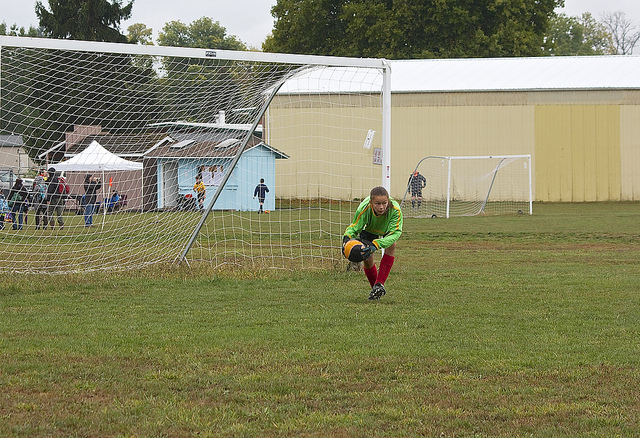
một thủ môn đang nghiêng người bắt bóng bảo vệ cầu môn